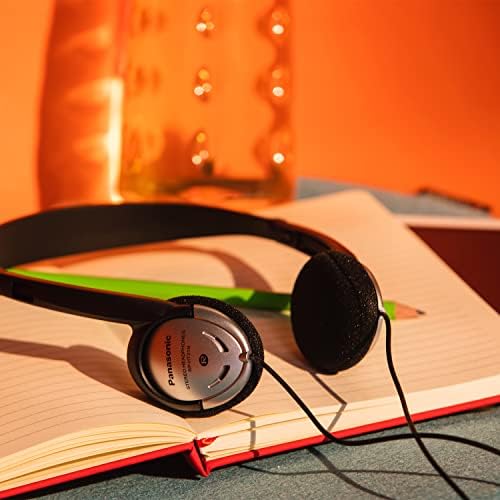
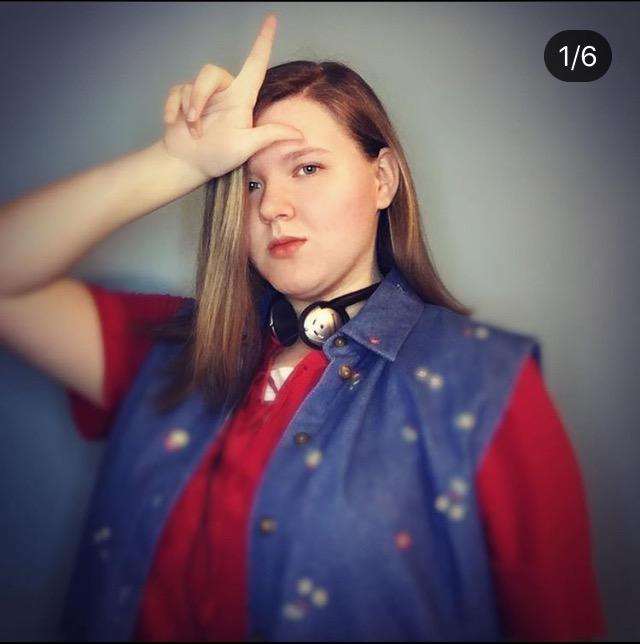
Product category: headphones
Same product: yes